Yuhuan

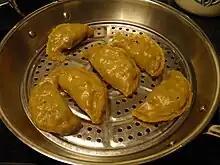
Fānshǔyuán, or a sweet potato bun, a local specialty.

Due to its location on the shores of the East China Sea, use of plenty of fresh seafood is characteristic for Yuhuanese cuisine. A local variety of pomelo is widely grown, known as "buntan" in min and "wendan" in wu dialect.